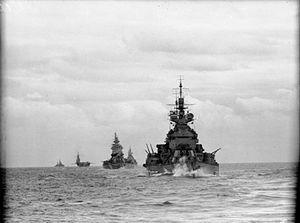
Créés peu après l'invention de l'aviation militaire pendant la Première Guerre mondiale, les porte-avions ont d'abord été considérés comme des bâtiments auxiliaires et n'ont joué un rôle majeur dans la guerre navale qu'à partir de la Seconde Guerre mondiale. Il a fallu l'attaque de Pearl Harbor de décembre 1941 pour démontrer la supériorité de l'aviation embarquée sur la grosse artillerie des navires de ligne, grâce à sa portée incomparablement plus grande pour une force de frappe équivalente. La bataille de la mer de Corail, en mai 1942, est le premier affrontement uniquement aéronaval de l'histoire, dans lequel les forces navales japonaises et américaines s'affrontèrent par avions interposés sans jamais être à portée de canon. En 1944-45, les plus grands cuirassés japonais jamais construits coulent sous les attaques de l'aviation embarquée américaine.